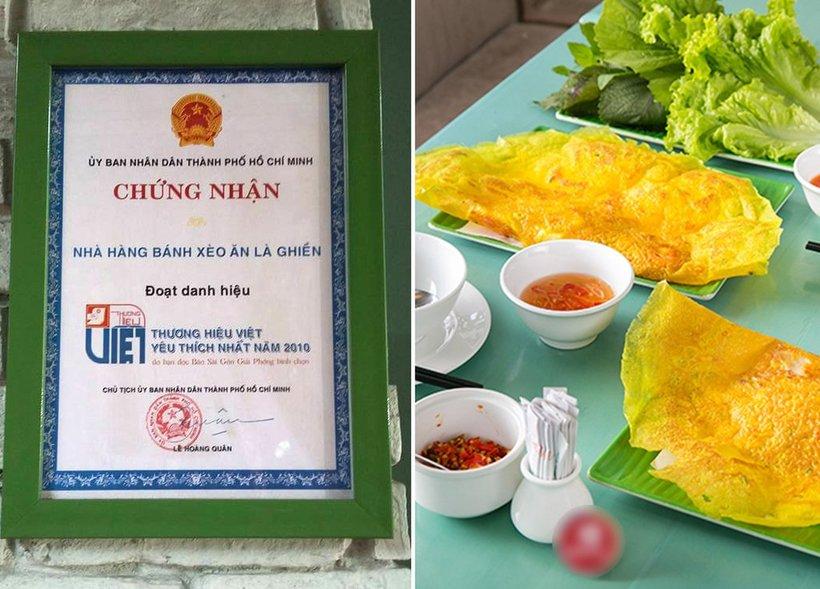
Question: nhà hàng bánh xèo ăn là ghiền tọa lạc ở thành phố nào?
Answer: thành phố hồ chí minh